Trainspotting (film)

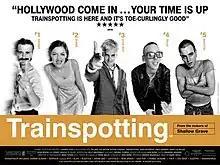
Theatrical release poster

Trainspotting is a 1996 British black comedy drama film directed by Danny Boyle, and starring Ewan McGregor, Ewen Bremner, Jonny Lee Miller, Kevin McKidd, Robert Carlyle and Kelly Macdonald in her film debut. Based on the 1993 novel by Irvine Welsh, the film was released in the United Kingdom on 23 February 1996.